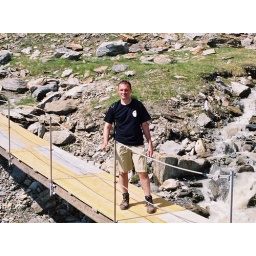
Markec on bridge over clear ice cold water ...